Chokapara

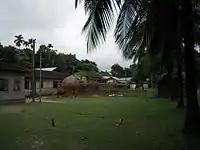
A view of Chokapara village, a typical Goalpariya village

Chokapara is a village under Lakhiganj Gaon Panchayat, some 7 kilometers distance north from the Bilasipara town (sub-divisional headquarters) in the Dhubri district of Assam, one of the seven sister states of North-East India. It is one of the very old revenue villages of the erstwhile Goalpara district. According to 2001 India census, Chokapara had a population of 1,148 in 253 households. Males constitute ~52 % of the population and females ~48 %.